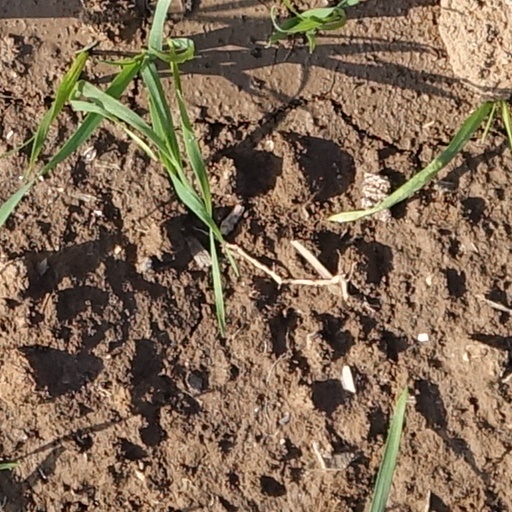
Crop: wheat